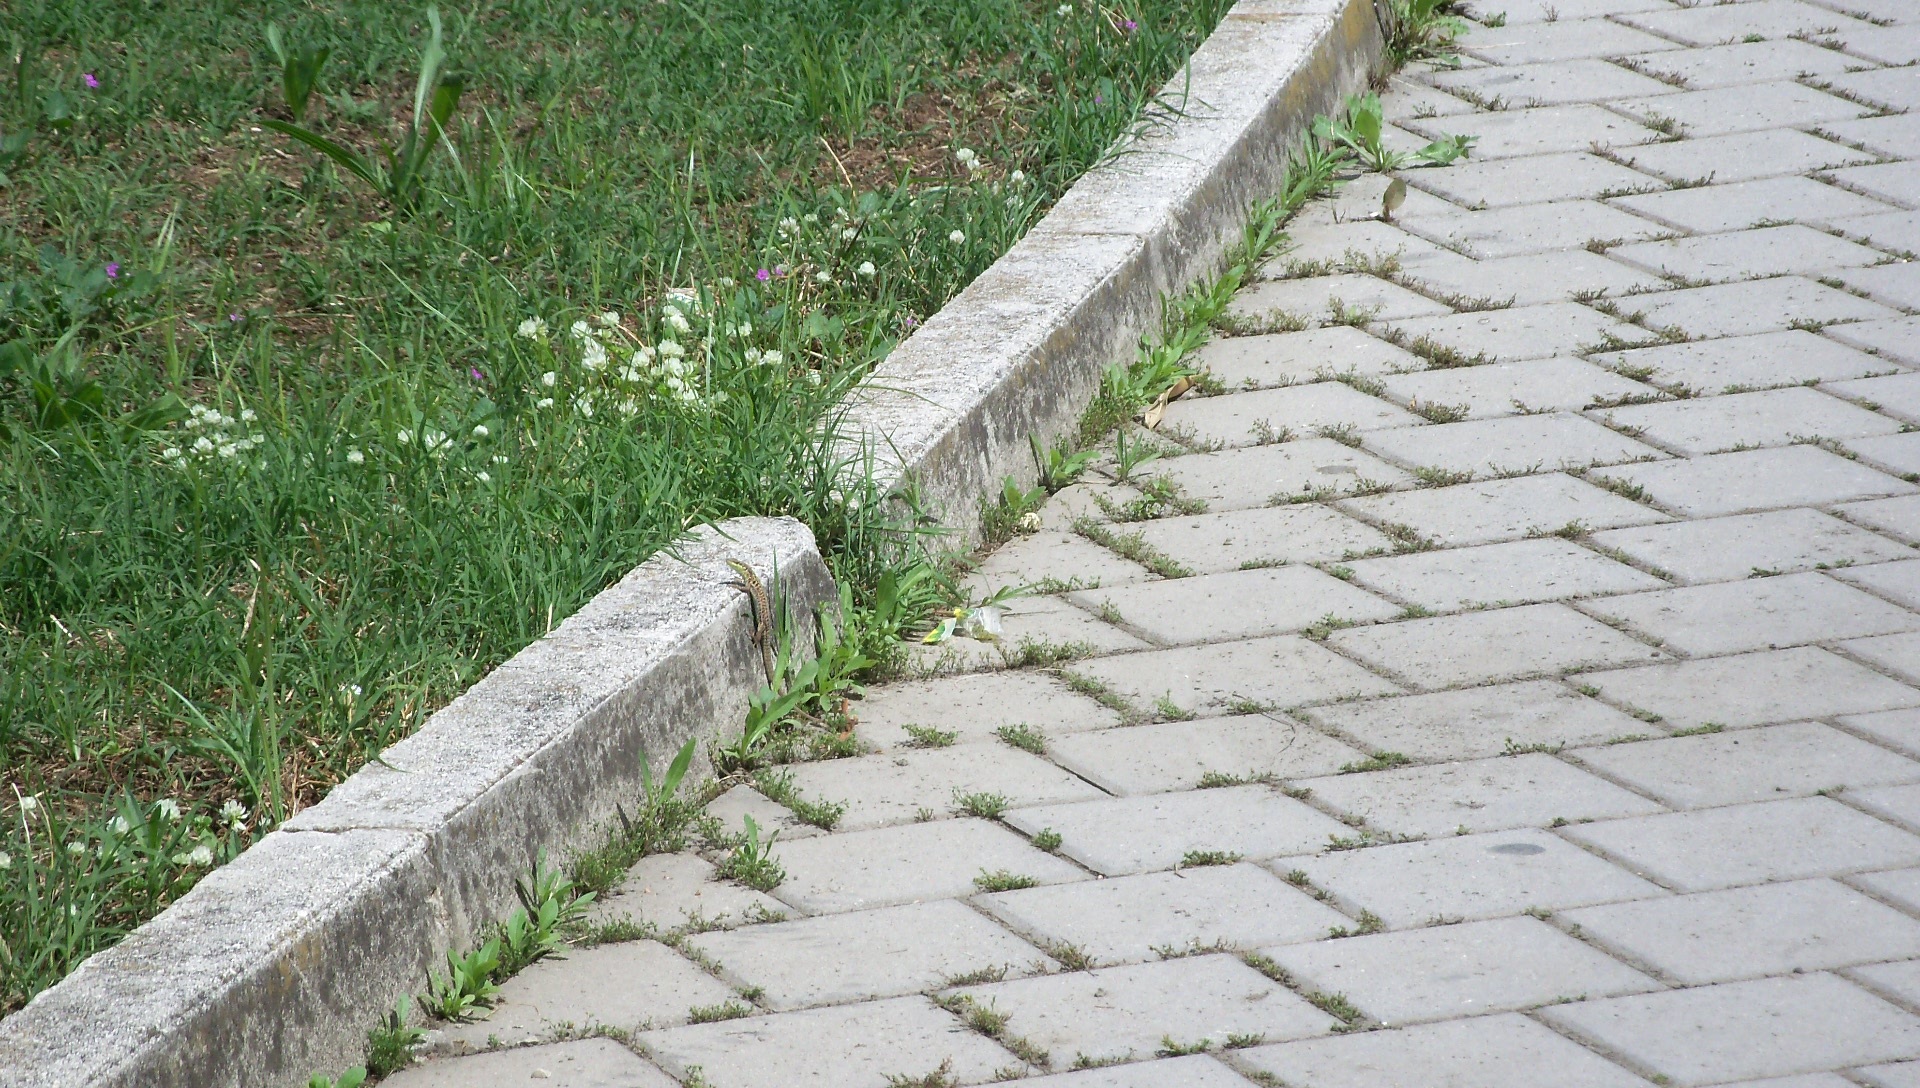
grass, ground, lawn, sidewalk, cobblestone, wall, stone, pavement, walkway, walk, pattern, patch, grey, flooring, road surface, outdoor structure